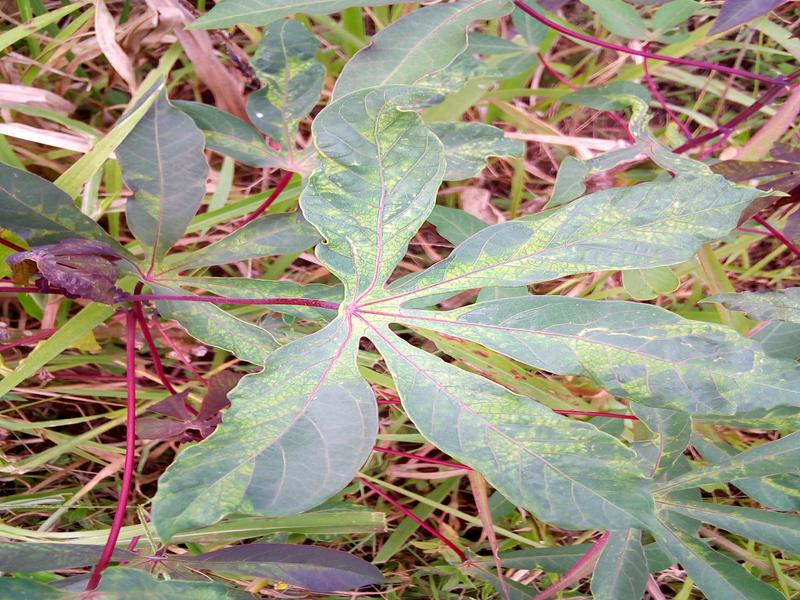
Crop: cassava
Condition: mosaic_disease